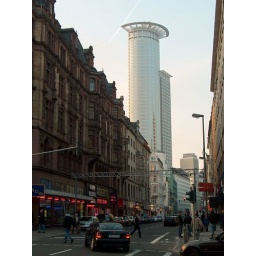
There's the lighthouse which leads me home - I live right behind it. One can't get lost in Frankfurt...